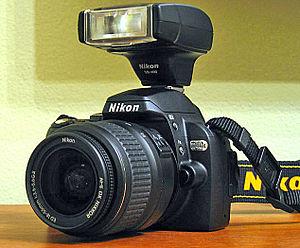
Le Nikon D40x est un appareil photographique reflex numérique, évolution du D40, fabriqué par Nikon.